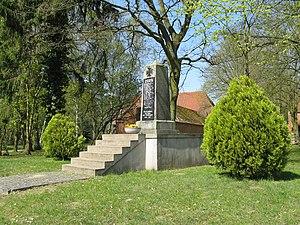
Demen est une commune allemande du Mecklembourg appartenant à l'arrondissement de Ludwigslust-Parchim. Sa population comptait 1 016 habitants au 31 décembre 2010.